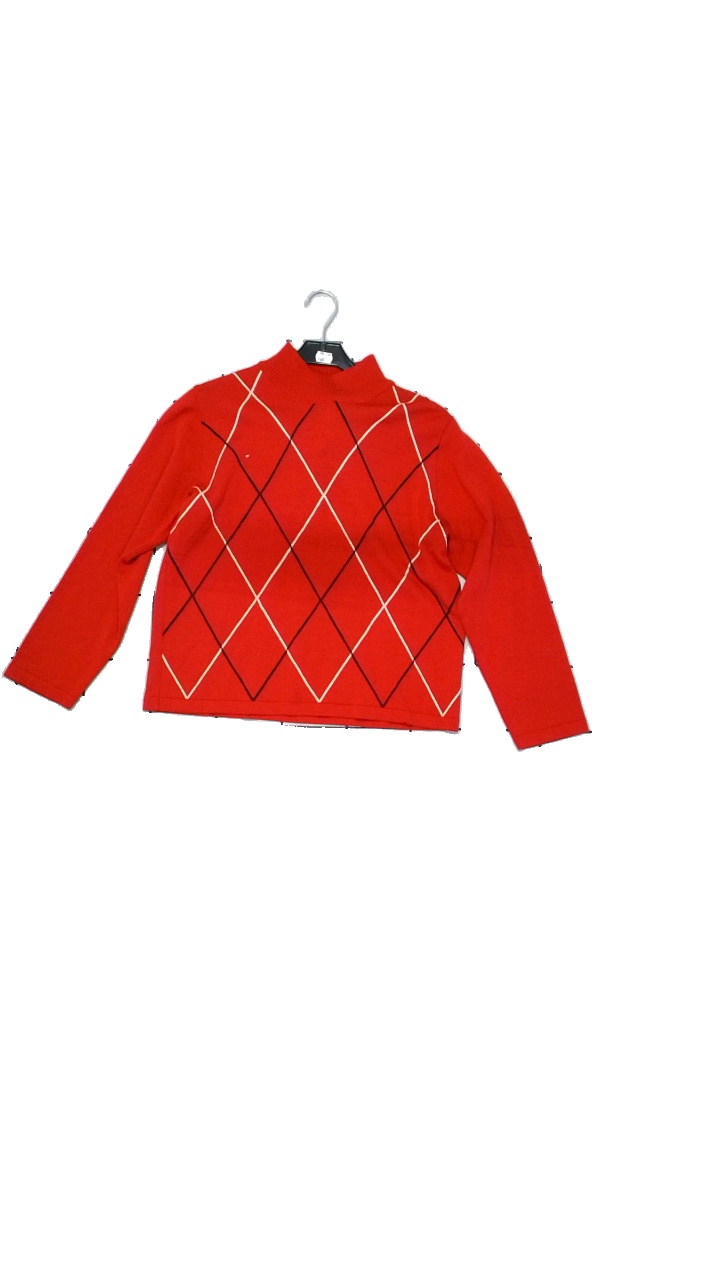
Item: Sweater (Ladies)
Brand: Noble Micha
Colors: Red, Black, White
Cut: Regular, Turtle neck
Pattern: Other
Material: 60% merino wool, 40% polyacrylic
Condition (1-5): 5
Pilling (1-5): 2
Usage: Reuse
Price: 50-100